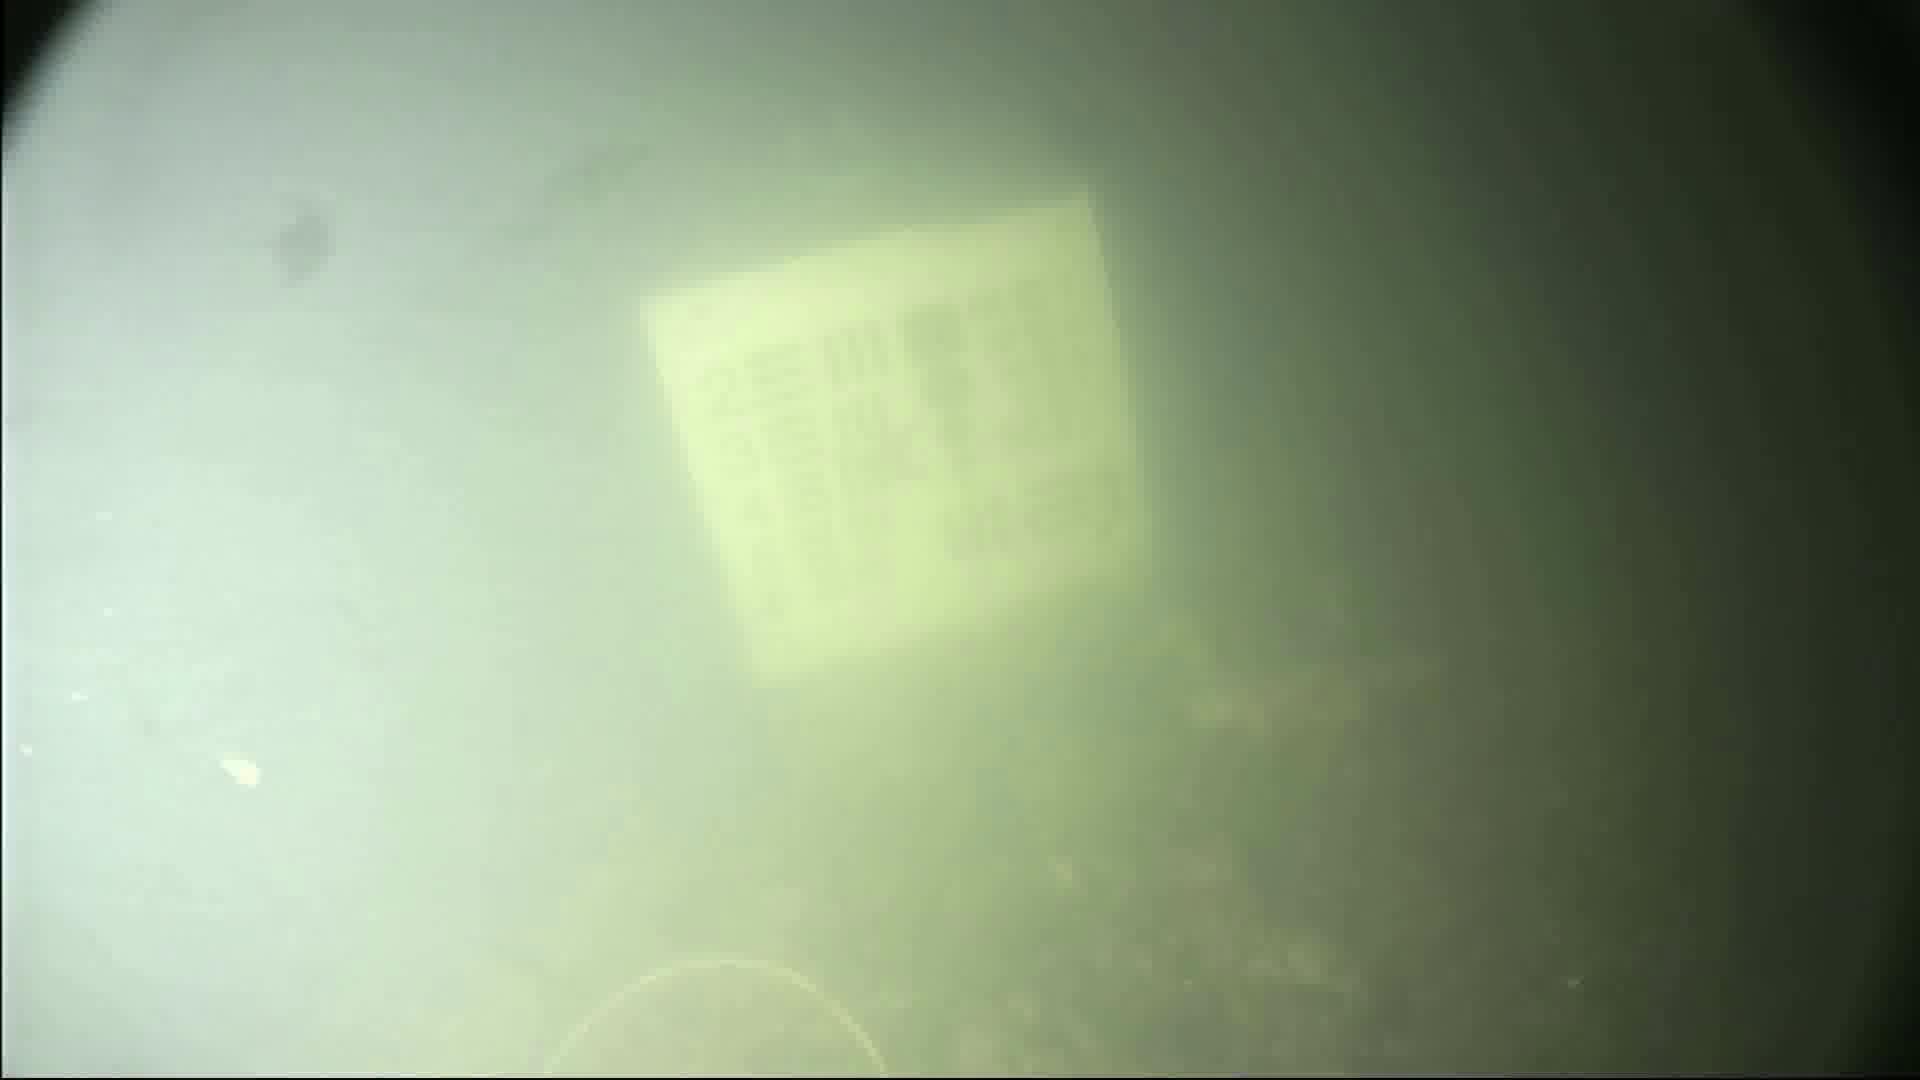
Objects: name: crab